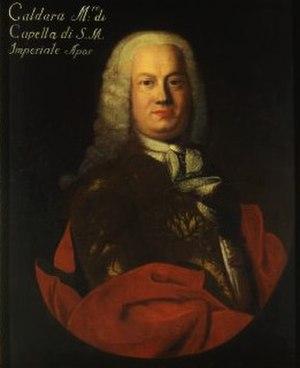
Février : Les Amants magnifiques, comédie-ballet de Molière et Jean-Baptiste Lully.